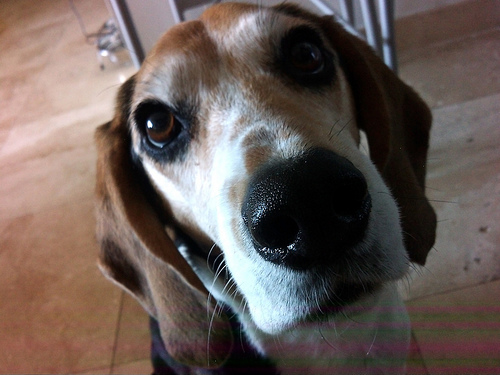
Animal: dog
Breed: beagle